Emília Došeková

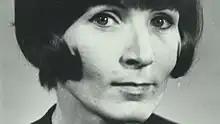

Emília Došeková (14 June 1937 – 19 April 2021) was a Slovak actress, script writer and chanson singer.